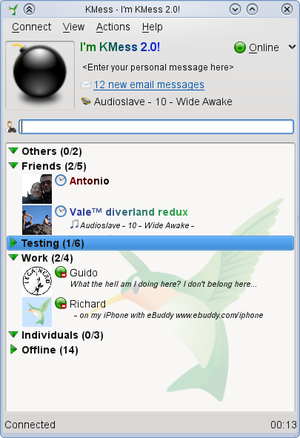
Kmess était un client de messagerie instantanée libre. Il est un « clone » de Windows Live Messenger. Il est écrit en C++ et utilise le framework Qt.